Lock (water navigation)

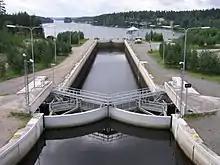
A pound lock on the Keitele–Päijänne Canal at Äänekoski in Central Finland

A "pound lock" is most commonly used on canals and rivers today. A pound lock has a chamber with gates at both ends that control the level of water in the pound. In contrast, an earlier design with a single gate was known as a flash lock.